Akash Vukoti

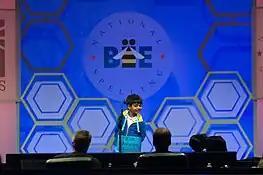

Vukoti competed in his first spelling bee when he was 2 years old. He was inducted into American Mensa at the age of 3 and became a Davidson Young Scholar at the age of 5. He became the first-ever first grader to compete in the history of the Scripps National Spelling Bee at the age of 6 years, in 2016. He later competed in the 2018, 2019, 2021, 2022, and 2023 Scripps National Spelling Bees. This made Vukoti the only person to compete at the Scripps National Spelling Bee for a record 6 times.